Thomas Hill (Shrewsbury MP)

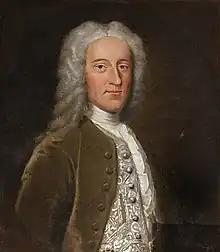

Thomas Hill, born Harwood (1693-11 June 1782}, was one of the two MPs for Shrewsbury in the English parliament from 1749 to 1768. He was nephew to the financier Richard Hill of Hawkstone, from whom he took his surname and was succeeded by his son Noel Hill.